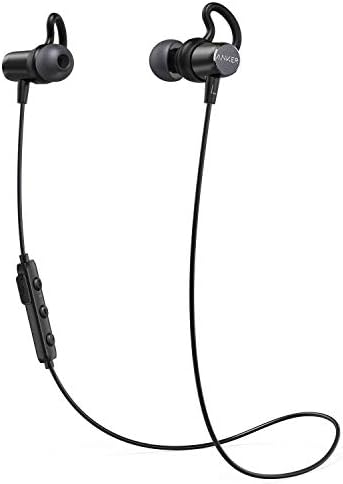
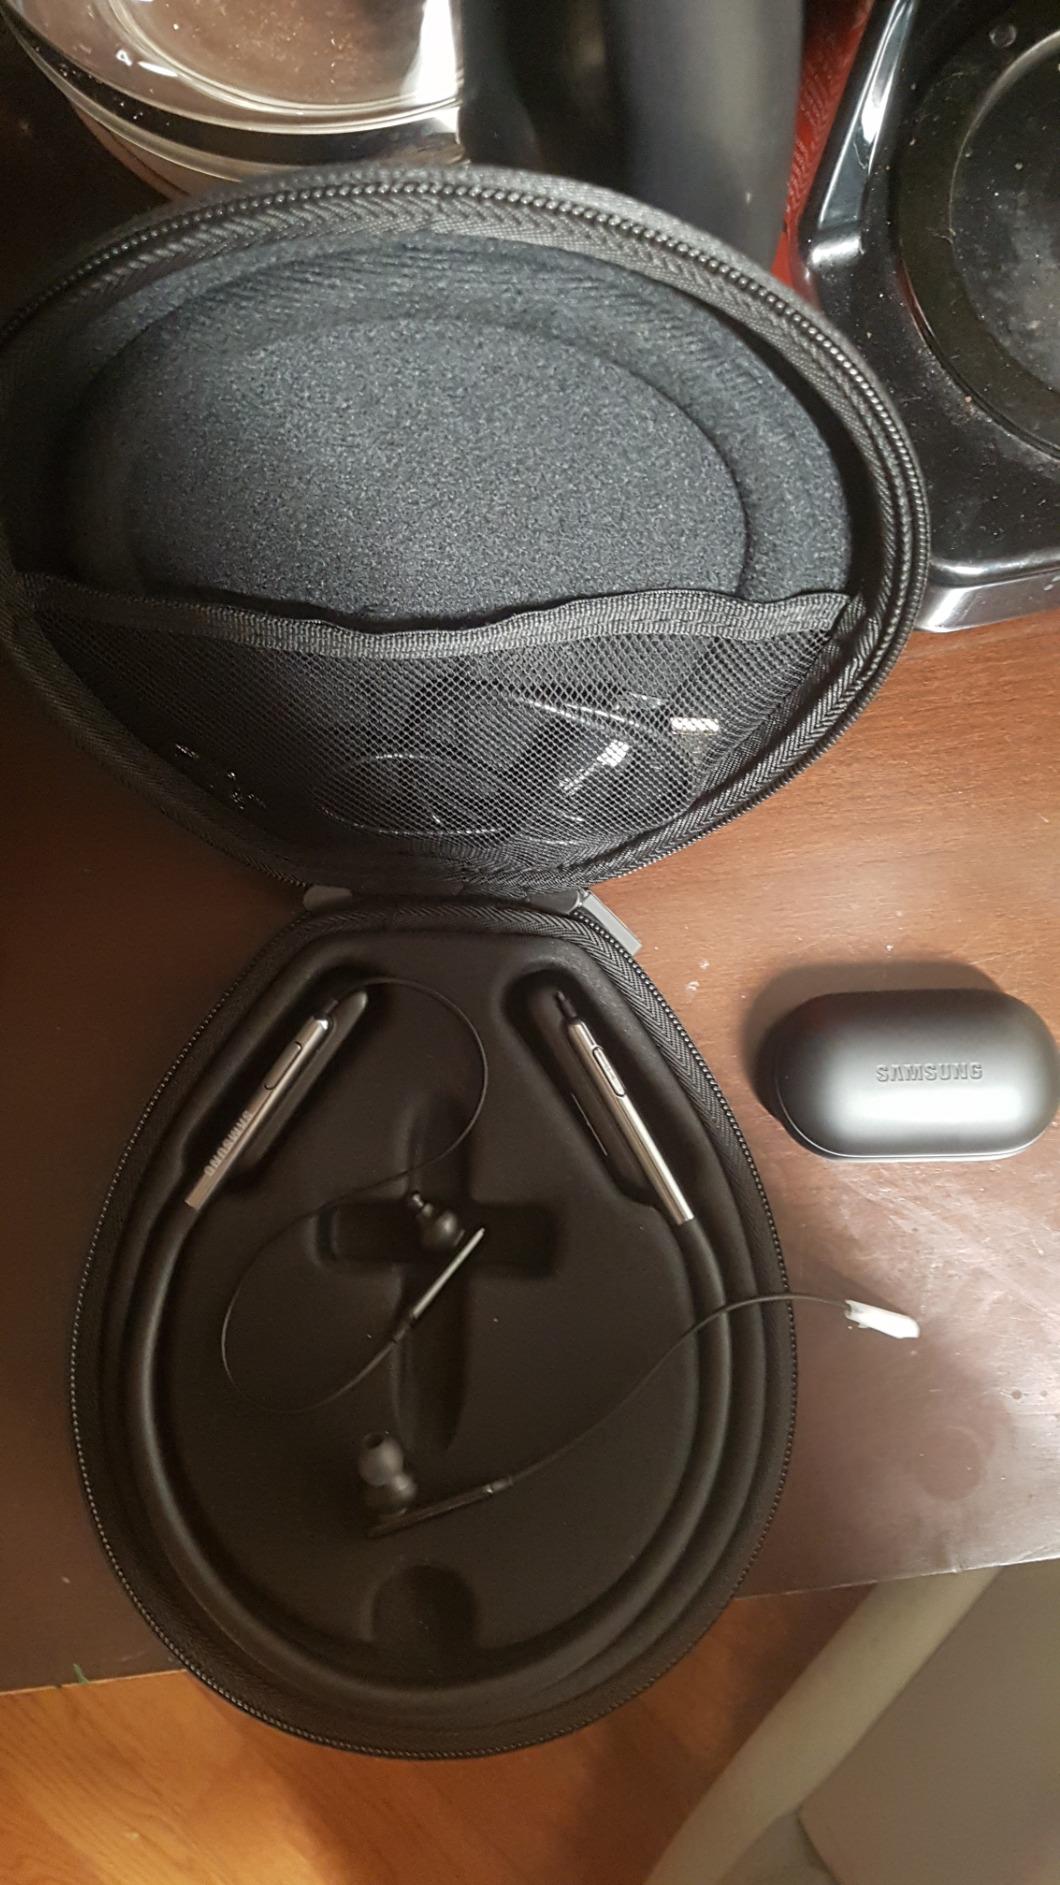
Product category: headphones
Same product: no